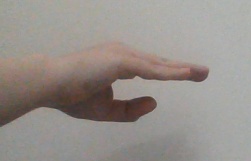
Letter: jeem